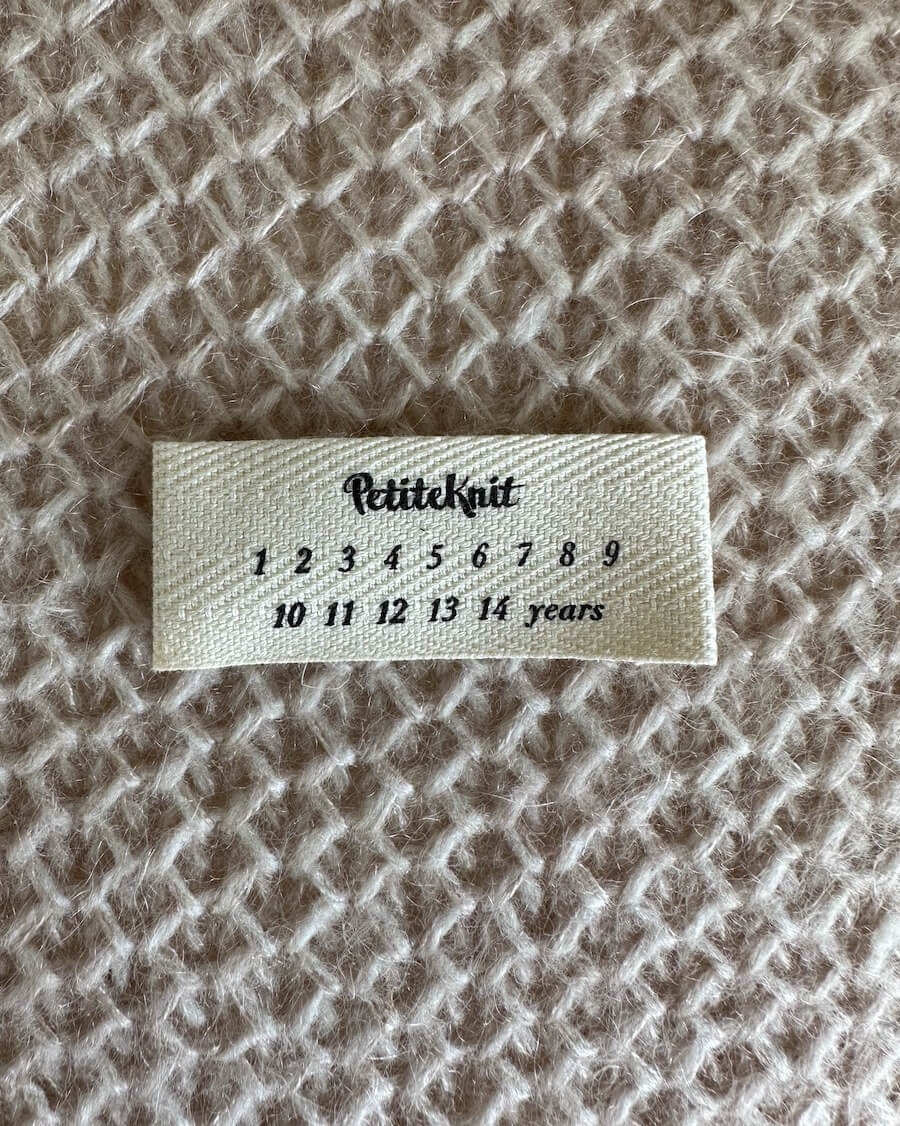
PetiteKnit | Label - Børnestørrelser
Tekstillabel med teksten "1, 2, 3, 4, 5, 6, 7, 8, 9, 10, 11, 12, 13, 14 years". Mål: 2 x 5 cm Materiale: 100 % økologisk bomuld
Brand: PetiteKnit
Category: Arts & Entertainment > Hobbies & Creative Arts > Arts & Crafts > Art & Crafting Materials > Embellishments & Trims > Sew-in Labels > Size Labels